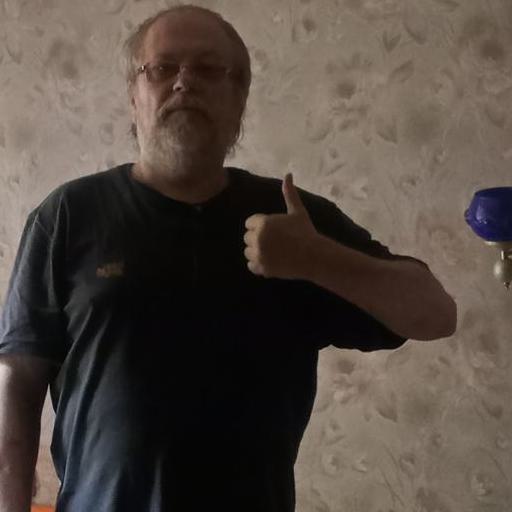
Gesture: like